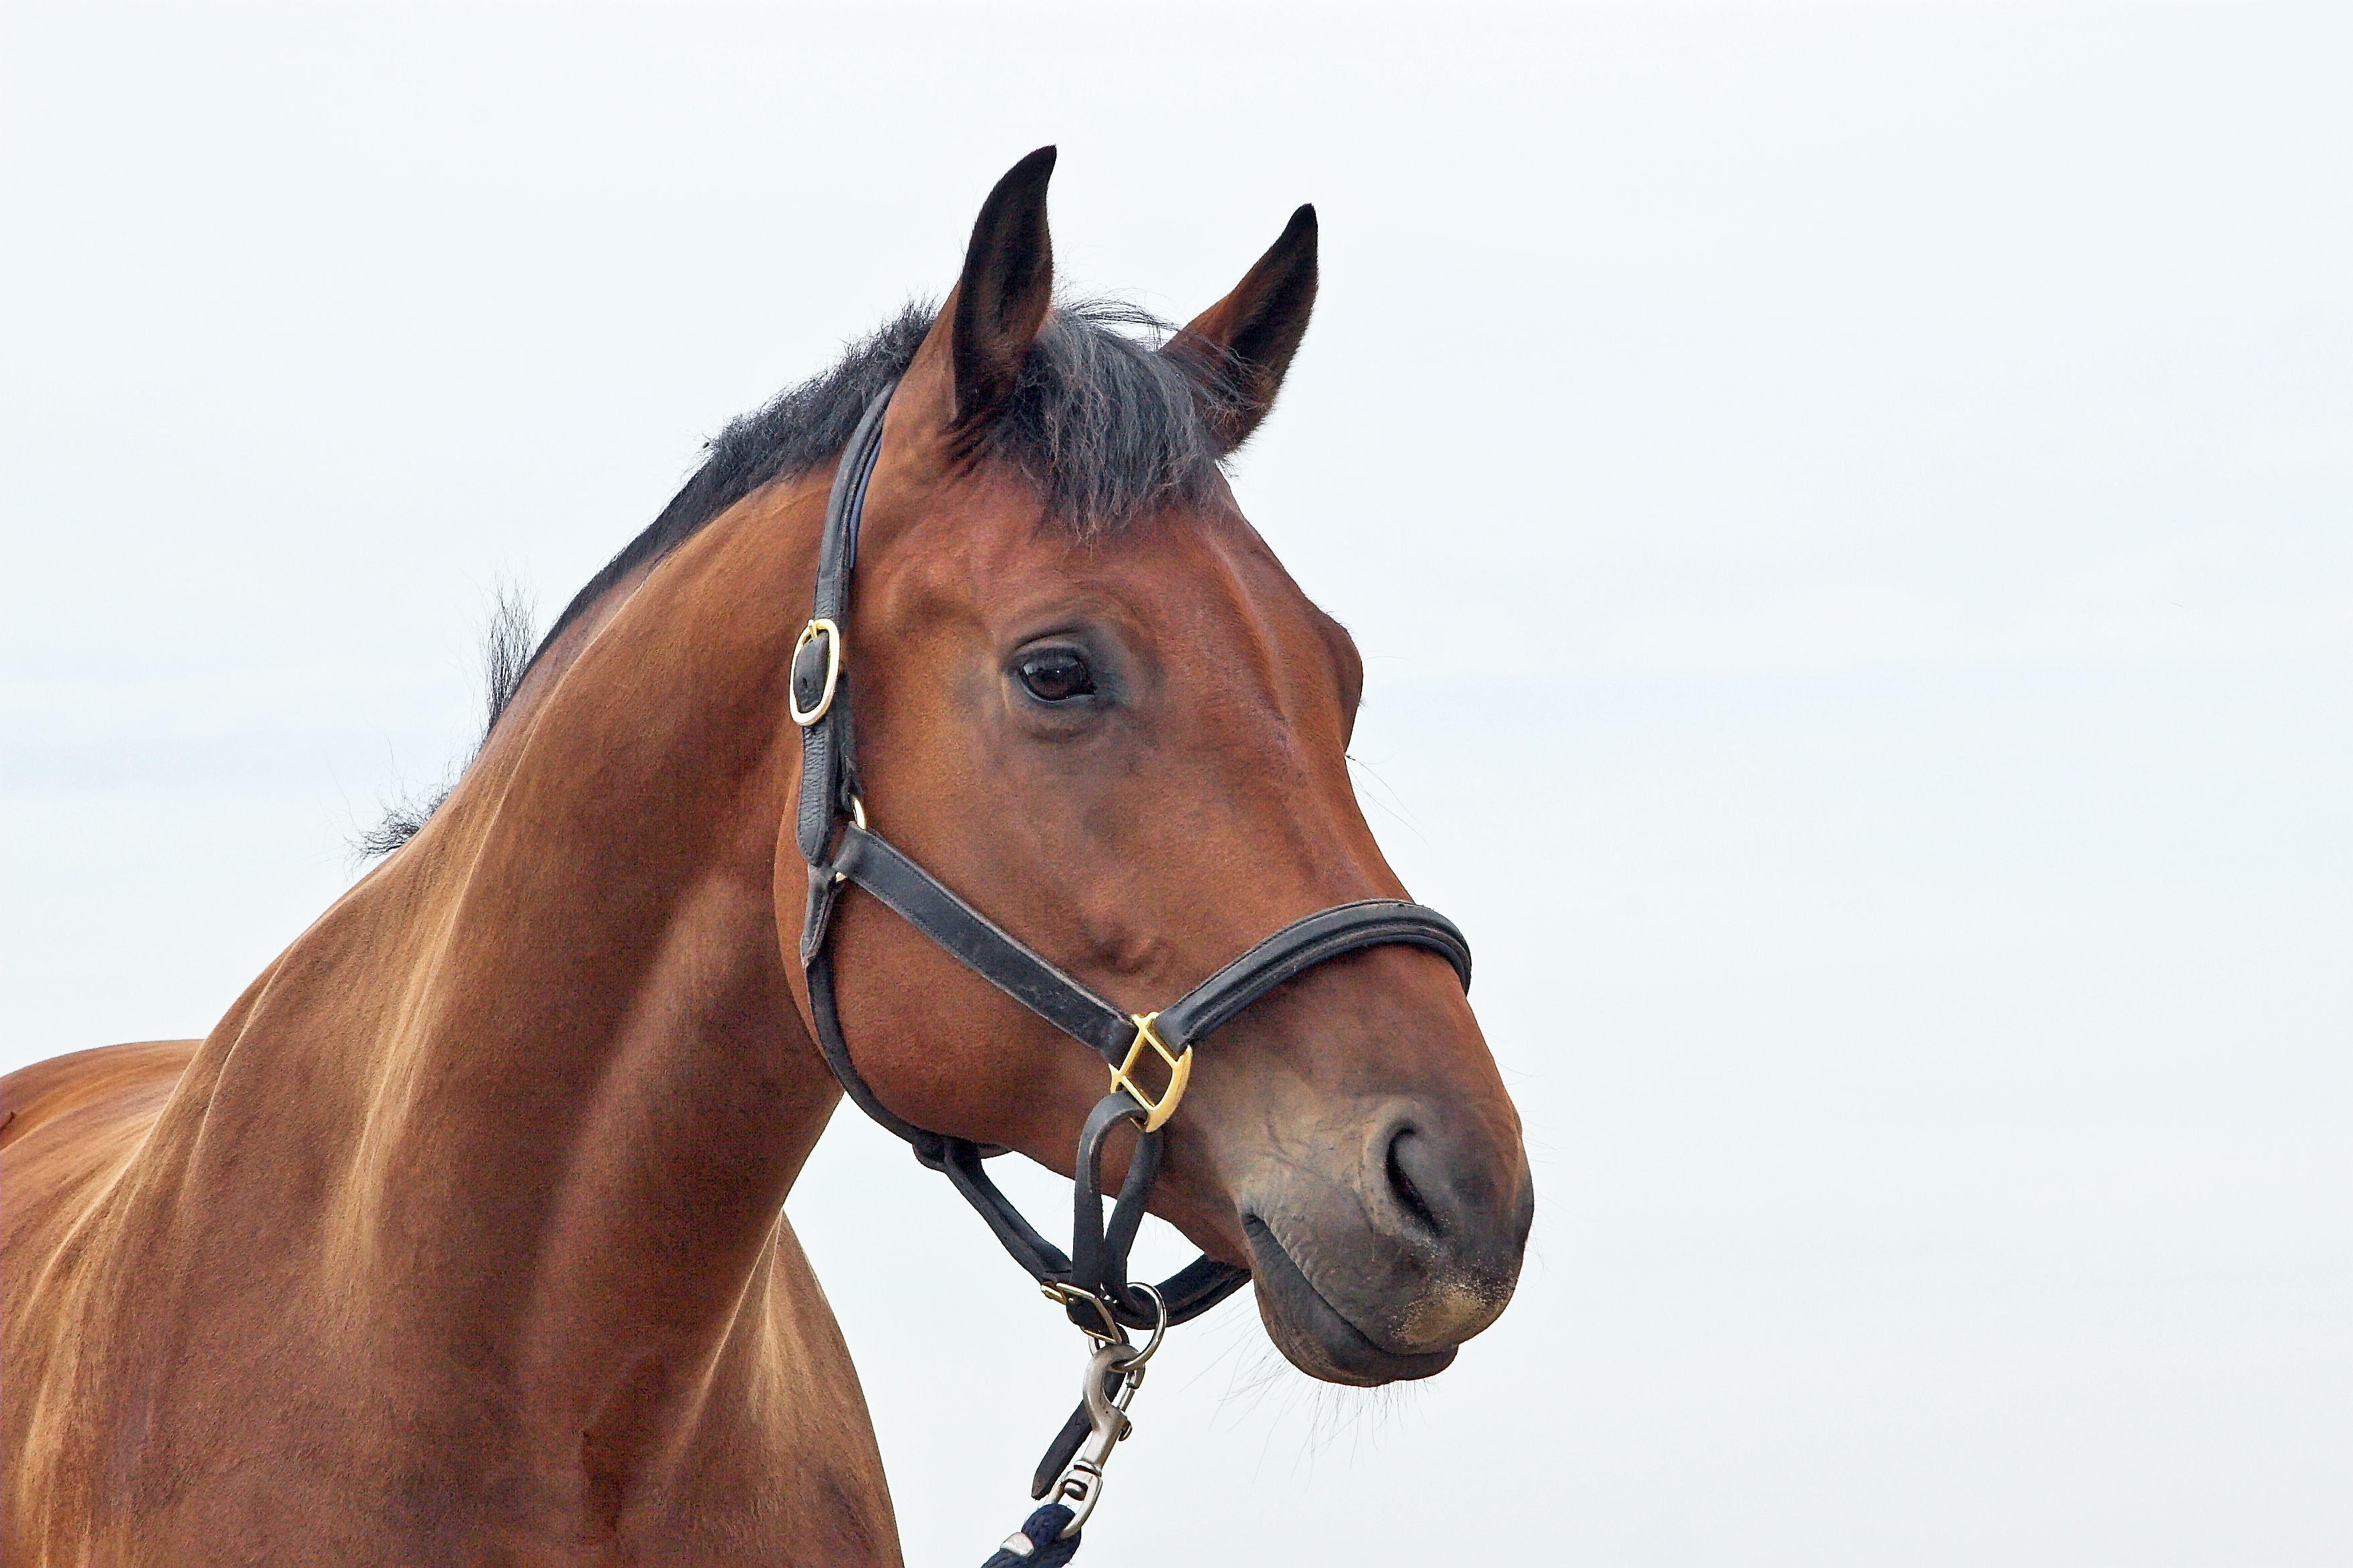
horse, rein, mammal, stallion, mane, close up, bridle, horses, animals, head, mare, horsehead, halter, horse like mammal, mustang horse, horse harness, horse tack